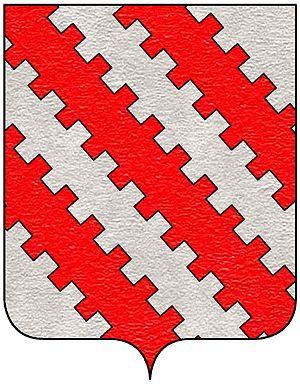
Les Avogadro est une famille patricienne de Venise, probablement une branche des Scaligeri, acheta son nom de famille pour avoir été longtemps des avocats de l'Évêque et de l'église de Brescia. Elle fut reçue dans le corps de noblesse de Venise en 1438 par une agrégation volontaire du Sénat, qui en revêtit Pietro Avogadro en le créant patricien et chevalier de l'étole d'Or.
Les familles nobles de Venise ou patriciens de Venise constituent l'aristocratie de la république de Venise à partir de sa fondation en 697. C'est parmi elles que se recrutèrent les membres des institutions oligarchiques de la république, à commencer par son chef élu à vie, le doge. Elles se classent en trois groupes selon leur ancienneté : Case Vecchie, Case Nuove, et Case Nuovissime.